Birmingham riot of 1963

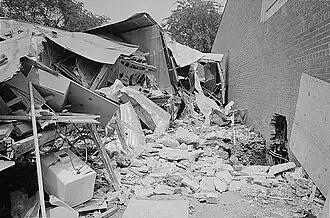
Bomb wreckage near Gaston Motel

At 11:58 p.m., a bomb thrown from a moving car detonated immediately beneath Room 30 at the Gaston Motel—the room where Martin Luther King had been staying. The Gaston Motel was owned by A. G. Gaston, an African-American businessman who often provided resources to assist the Alabama Christian Movement for Human Rights. Attorney and activist Orzell Billingsley had intended to sleep in Room 30 because he was exhausted from days of negotiation and his wife was throwing a party at the couple's house. However, he was so tired that he fell asleep at home after stopping there for clothes.